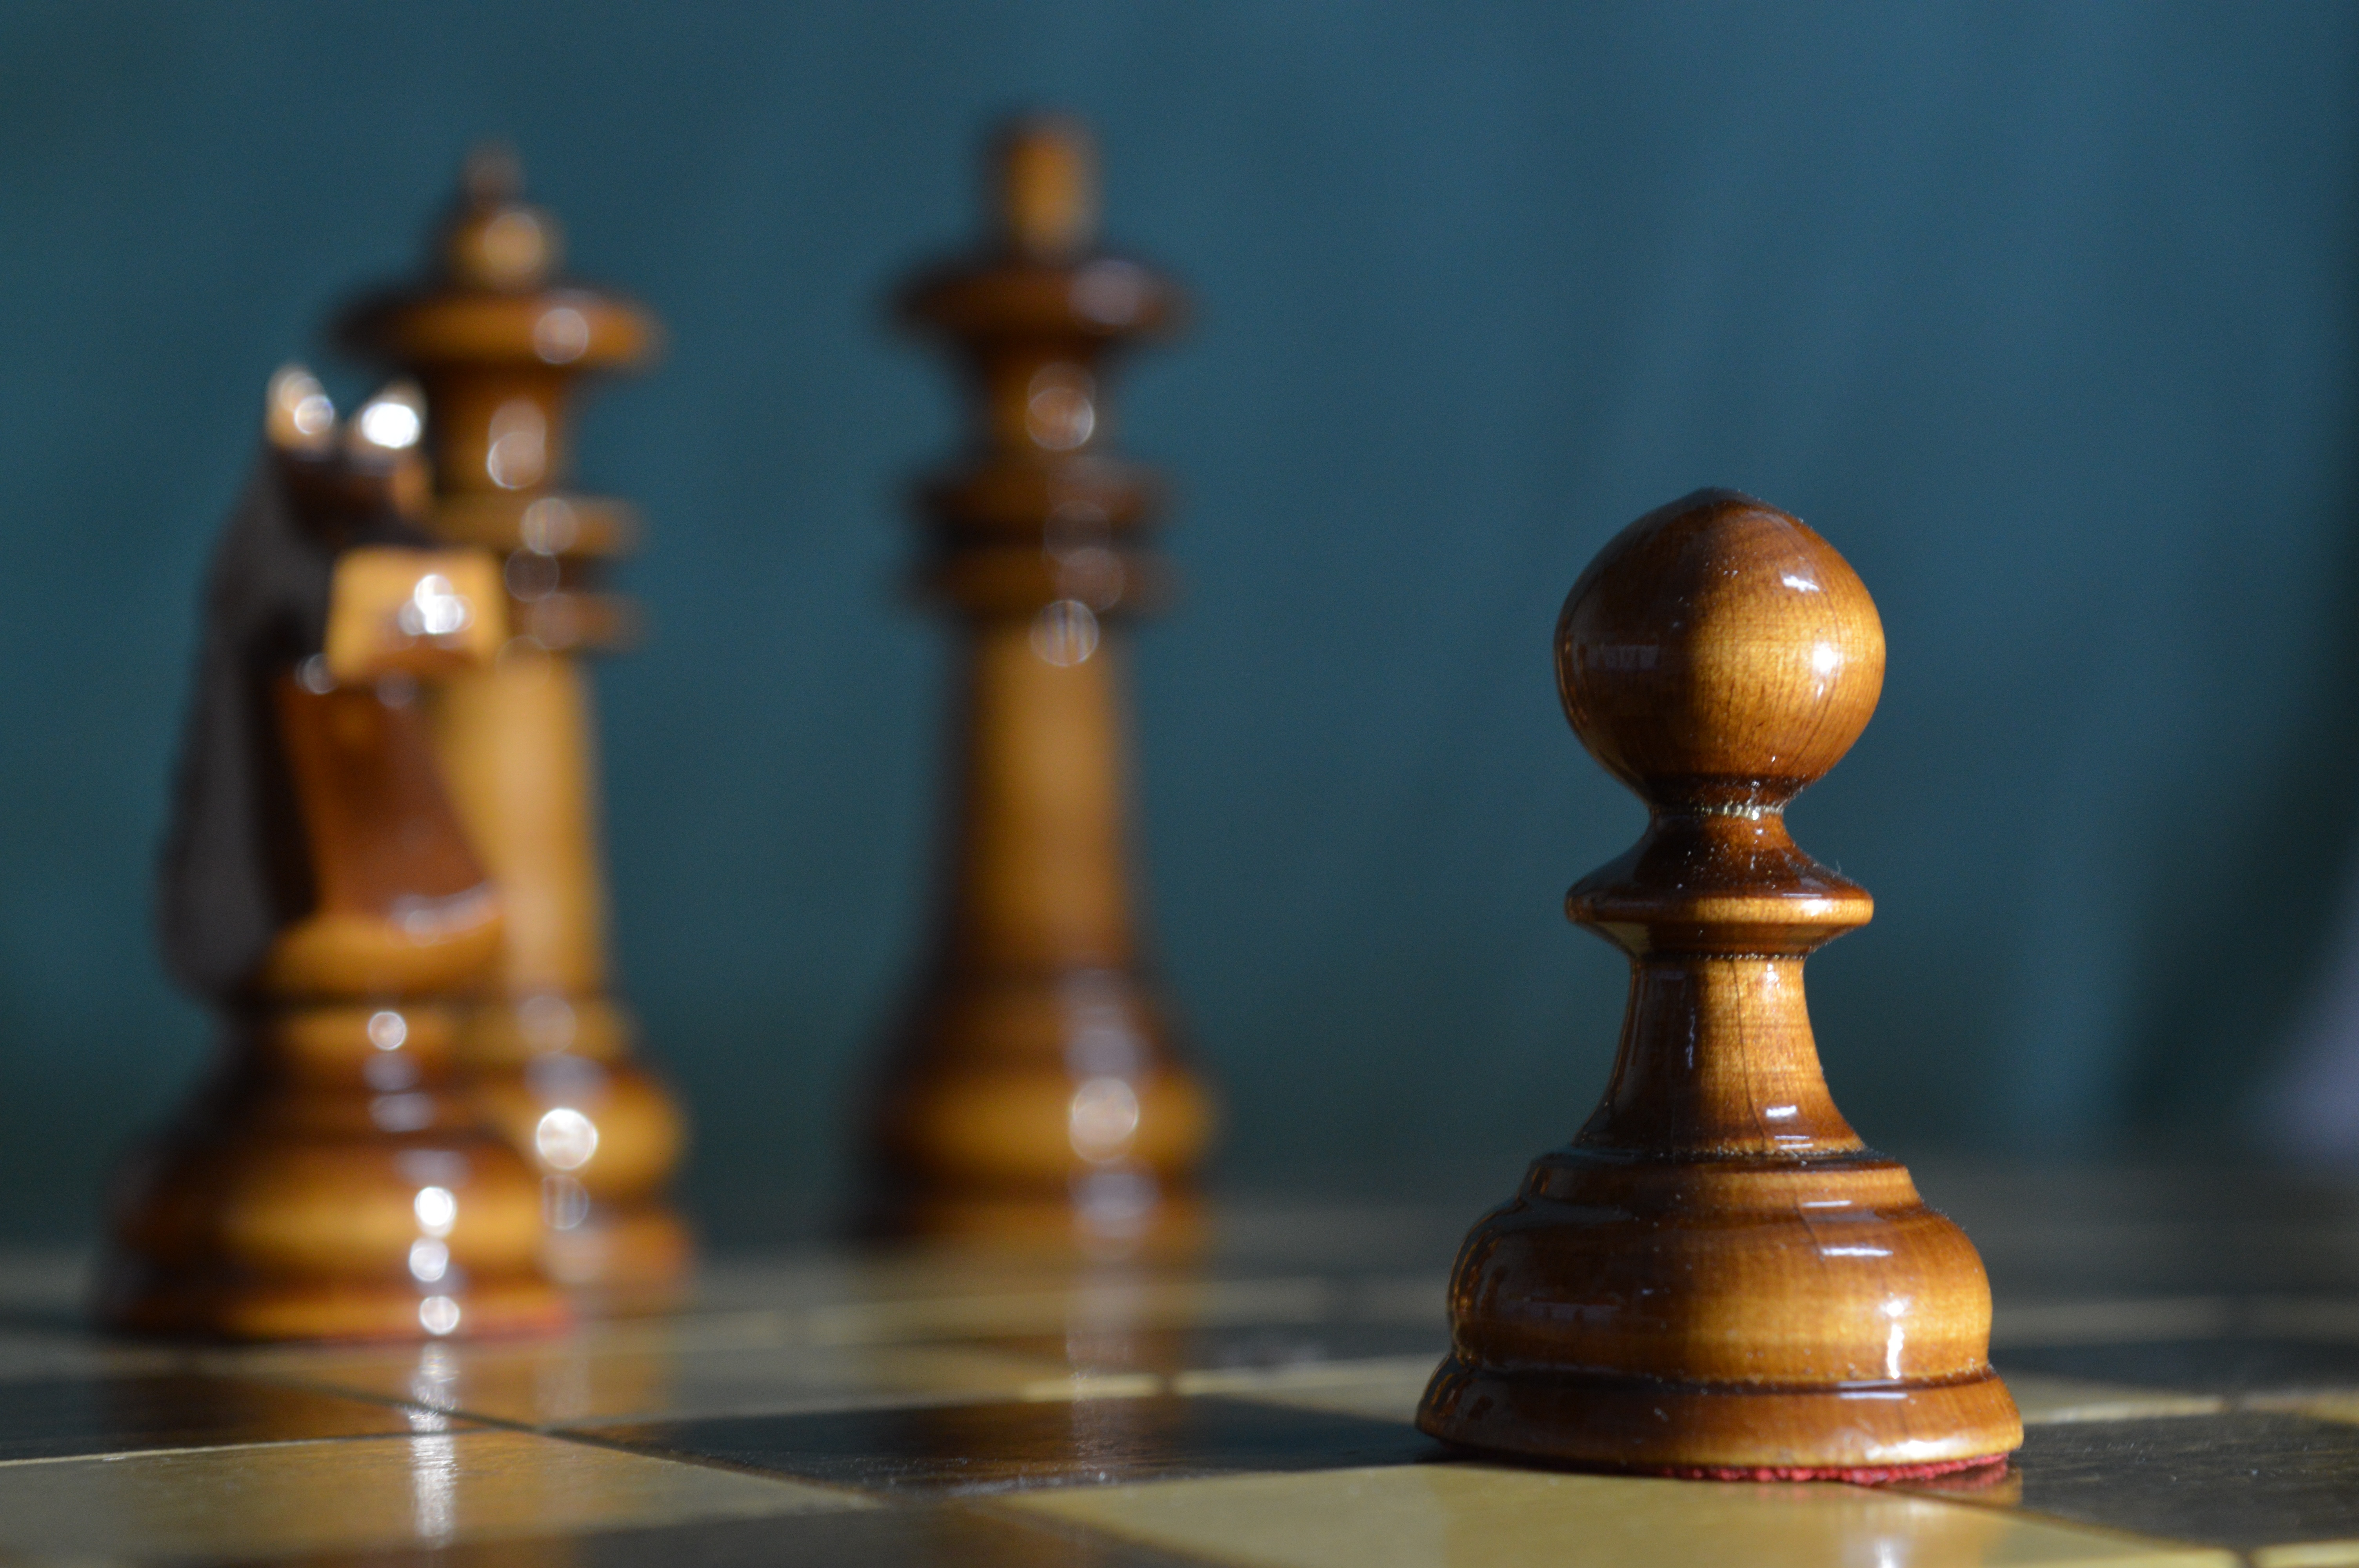
board, white, recreation, black, board game, sports, chess, knight, bishop, pawn, chessboard, royal, games, minds, indoor games and sports, tabletop game